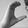
ASL letter: C